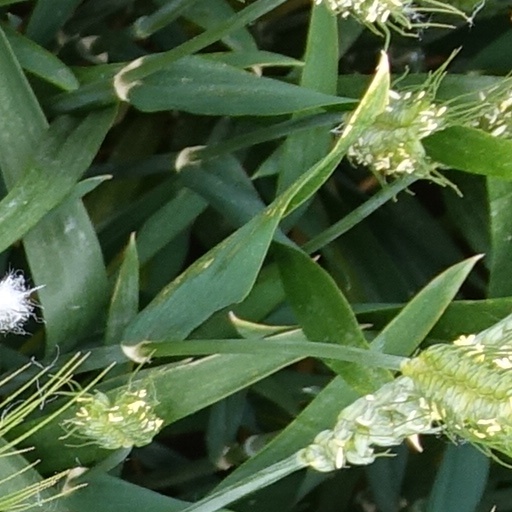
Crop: wheat